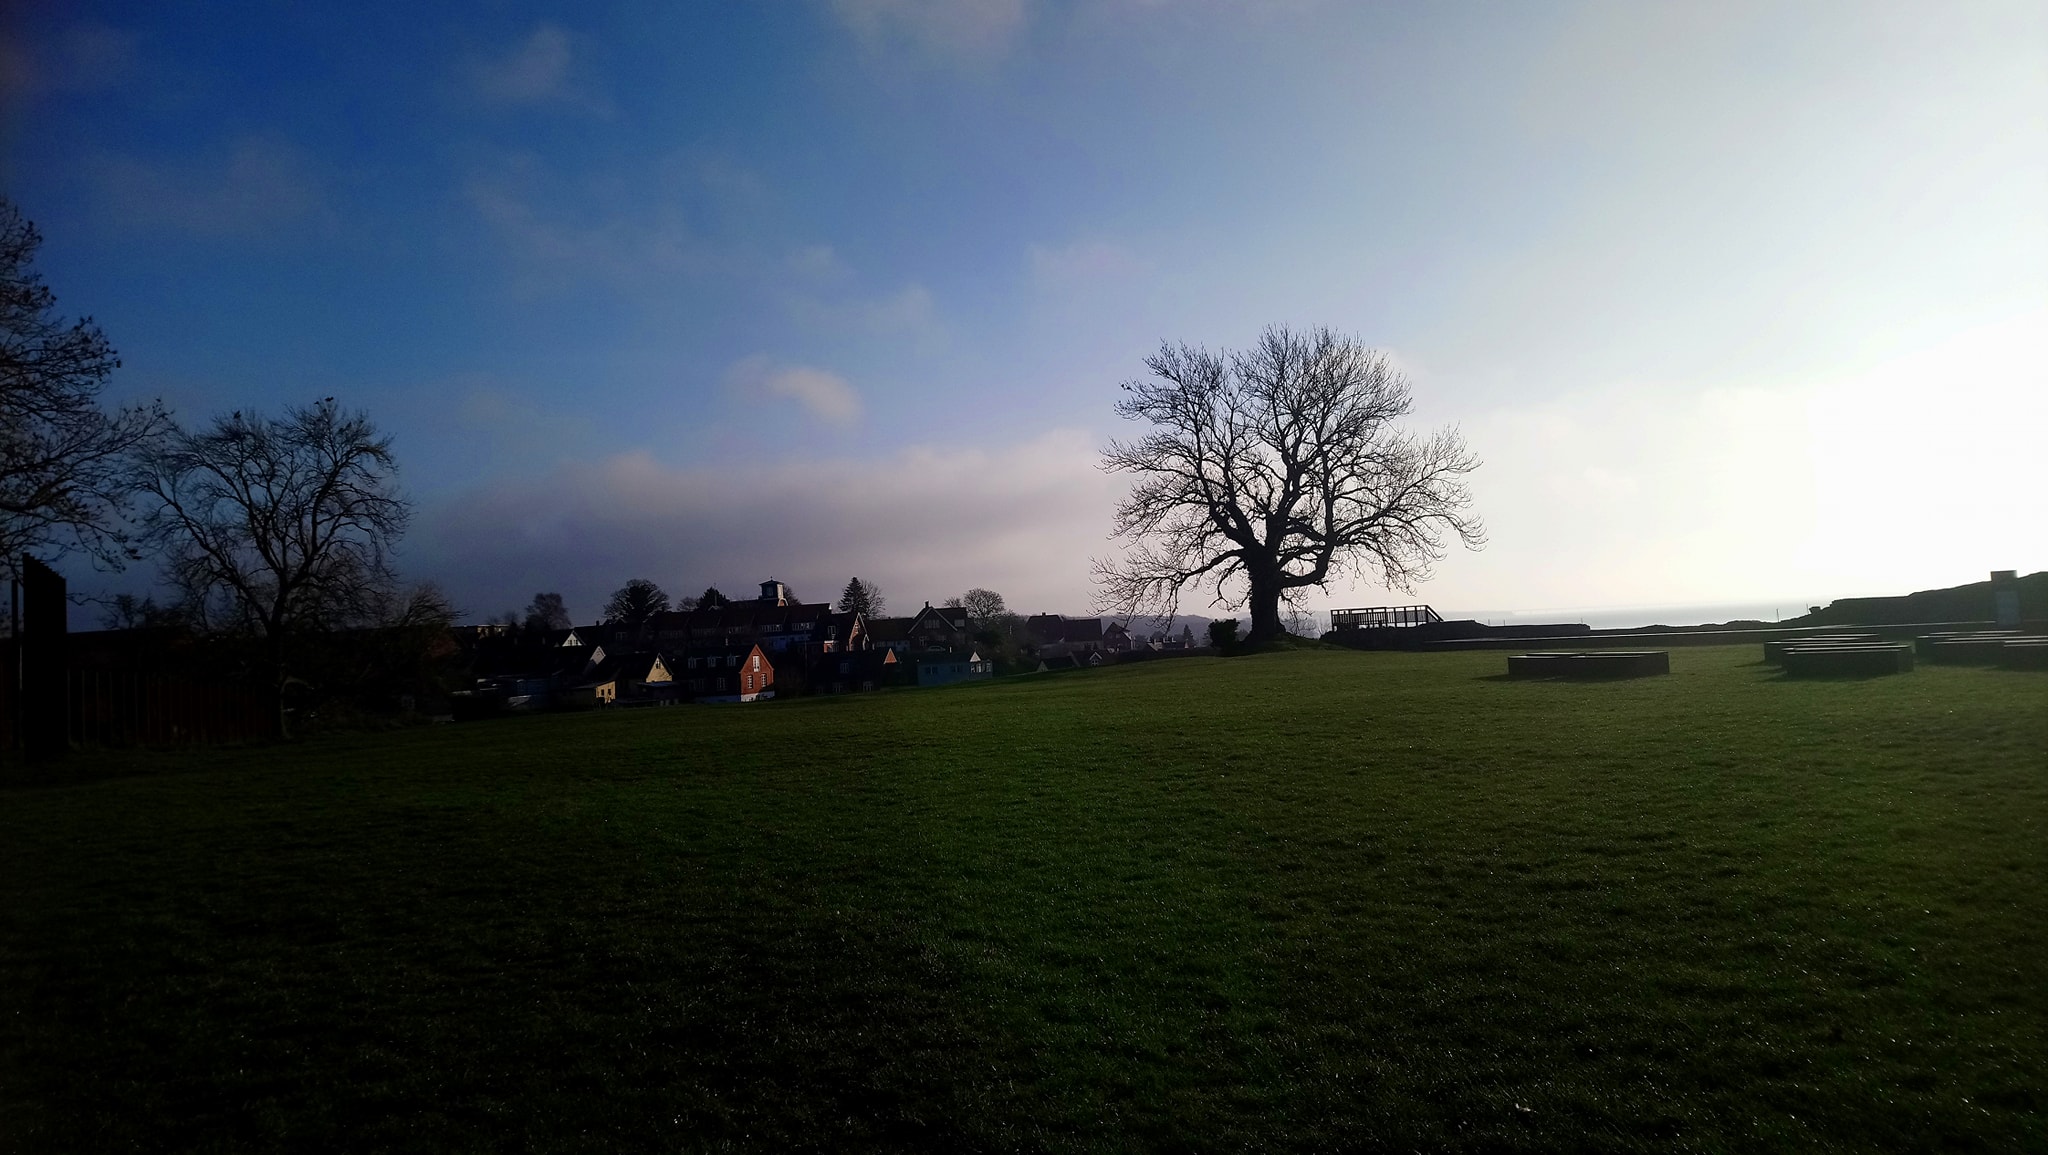
tree, Vordingborg, sky, grass, danish, nature, green, natural landscape, grassland, pasture, atmospheric phenomenon, natural environment, atmosphere, morning, field, meadow, cloud, land lot, rural area, plain, horizon, landscape, hill, photography, lawn, farm, sunlight, evening, plant, panorama